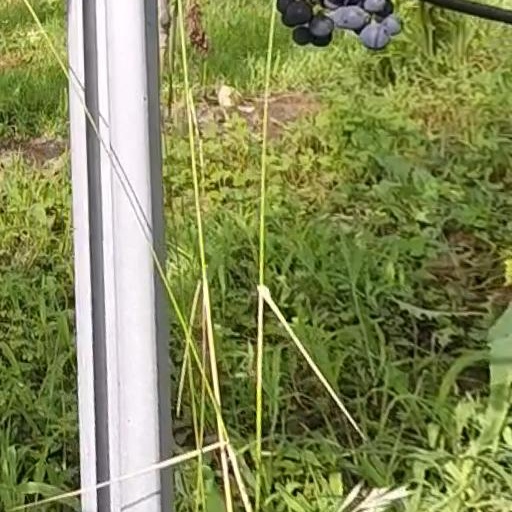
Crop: grape